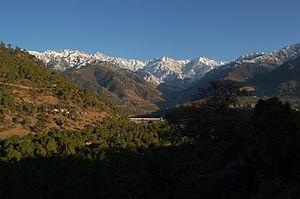
Le Himachal Pradesh est un État du nord-ouest de l’Inde. Territoire de l'Union en 1950, le Himachal Pradesh est devenu le dix-huitième État de la République indienne en 1971. Sa capitale, Shimla, fut pendant près d'un siècle la capitale d'été du Raj britannique.